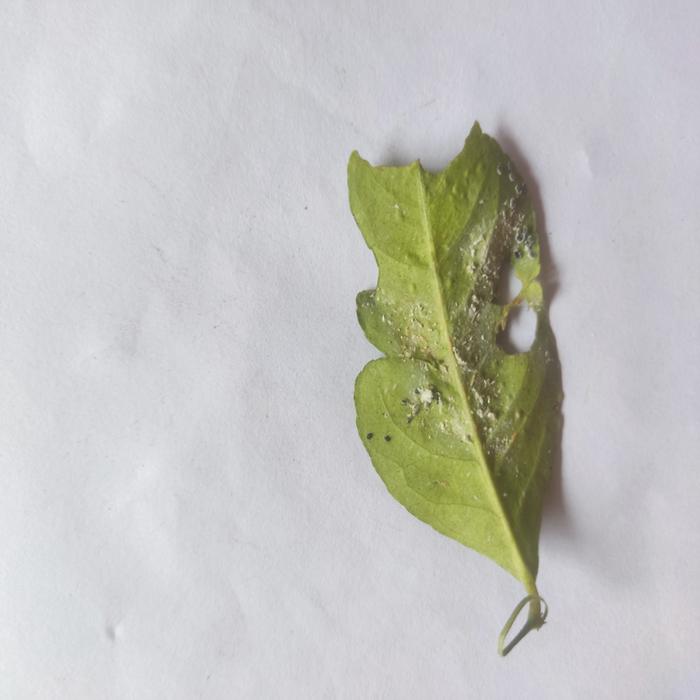
Crop: Lemon
Leaf condition: Sooty_Mold